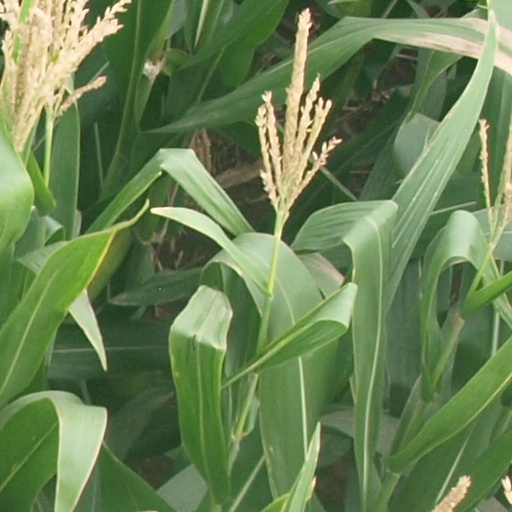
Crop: maize; corn